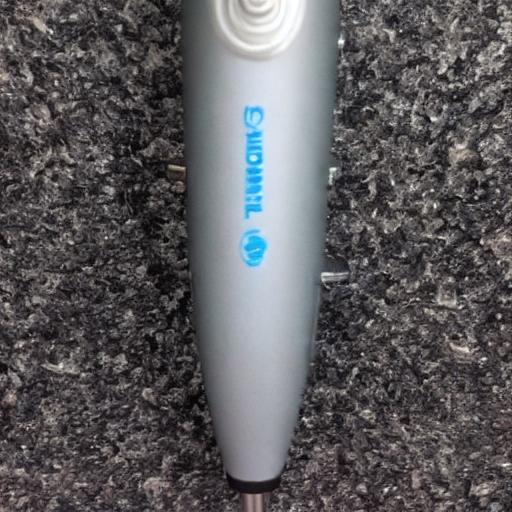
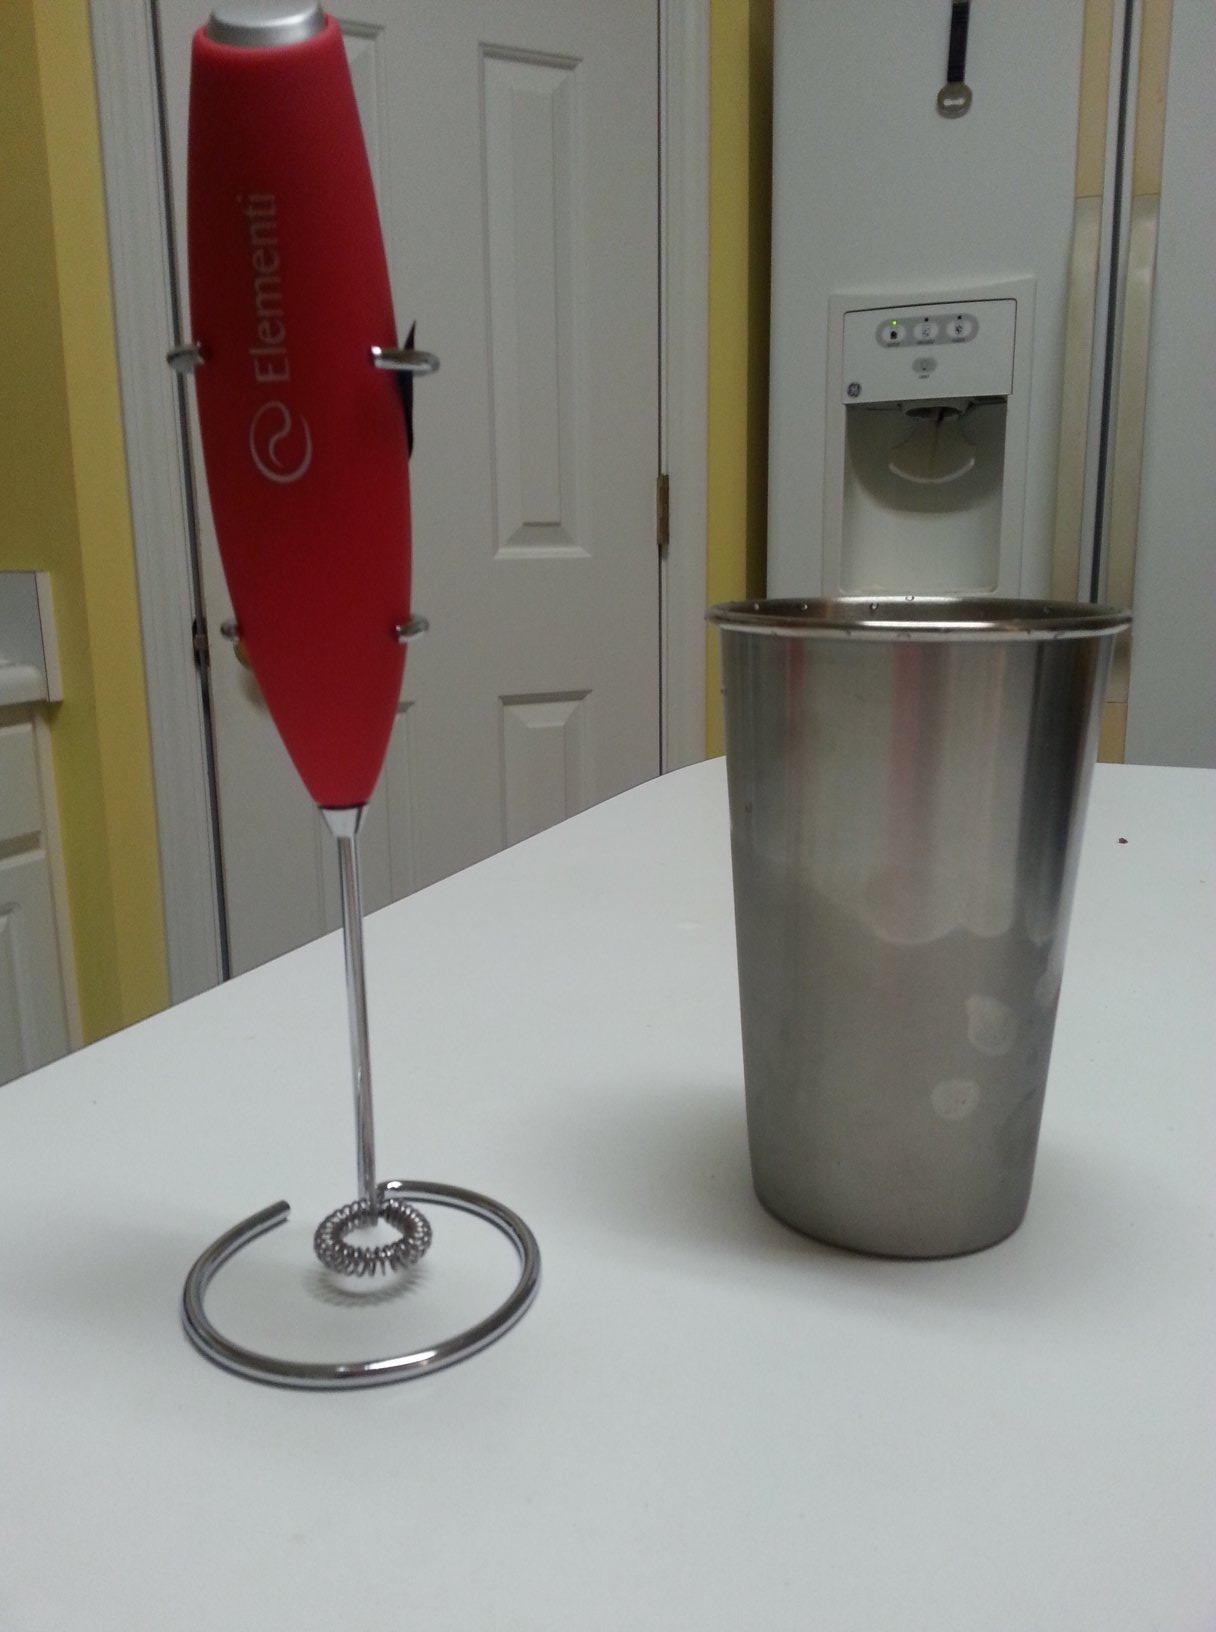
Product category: items_mixer
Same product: no